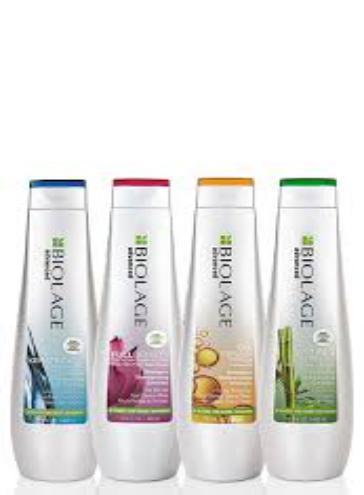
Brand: Biolage
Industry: Necessities